Kaumahina State Wayside Park

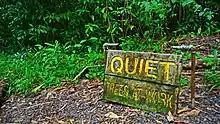
Kaumahina State Wayside Park

Kaumahina State Wayside Park or Kaumahina State Park, is located in Maui County, Hawaii, East of Kahului and West of Hana along the Hana Highway. The park consists of of forest and exotic plants. Amenities include a rest stop and scenic views of the northeast Maui coastline and Ke'anae Peninsula.